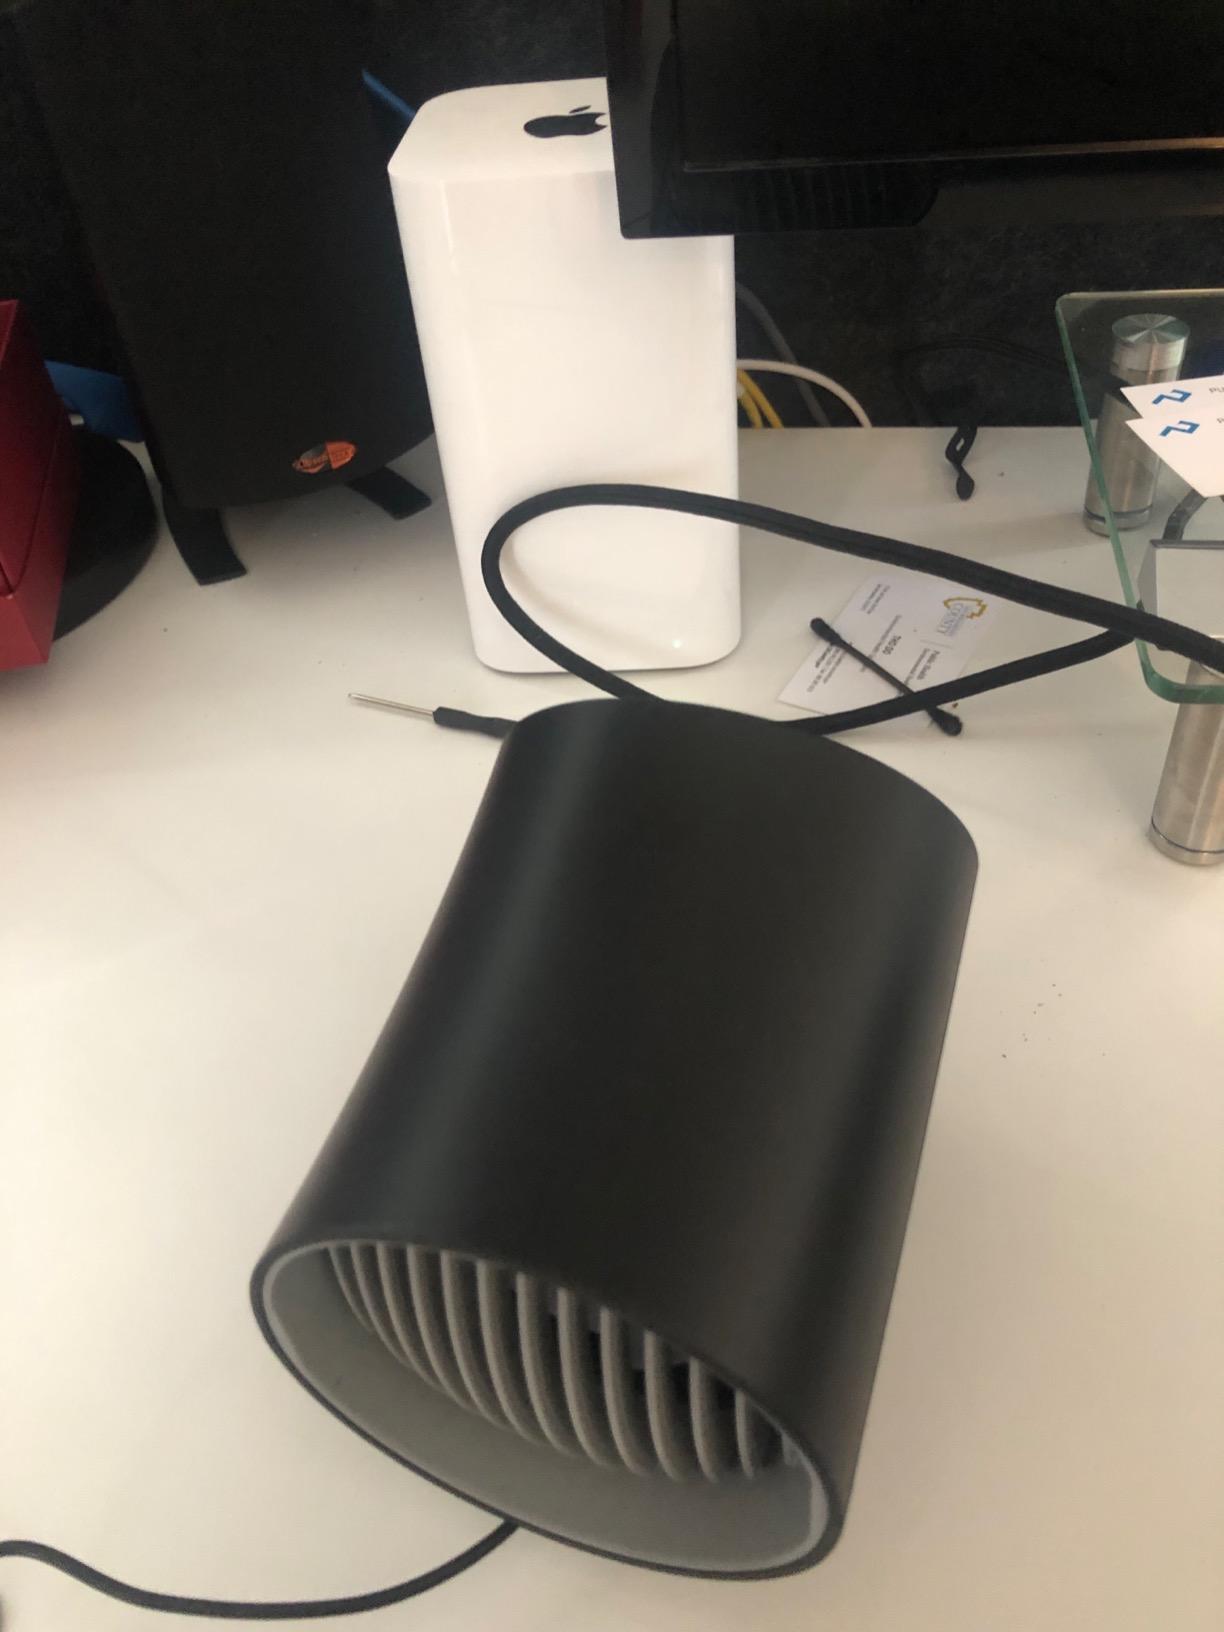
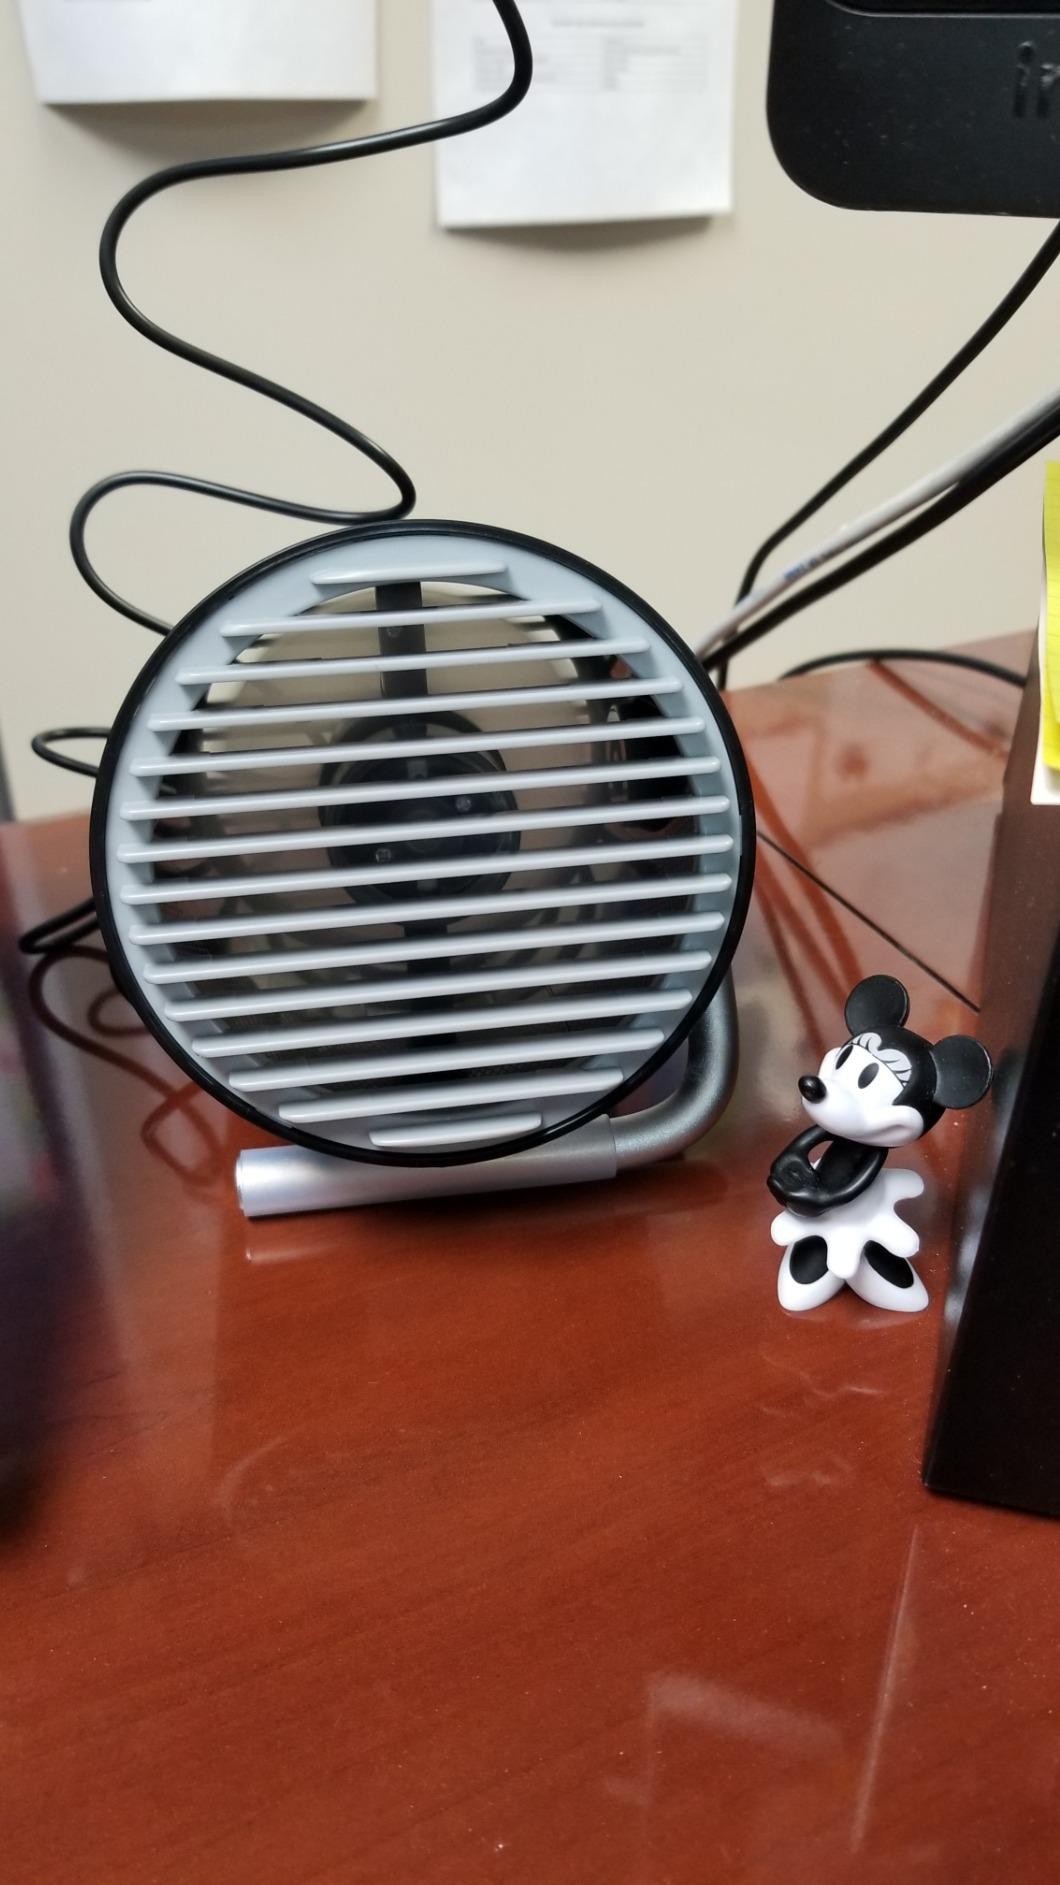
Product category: fan
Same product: no